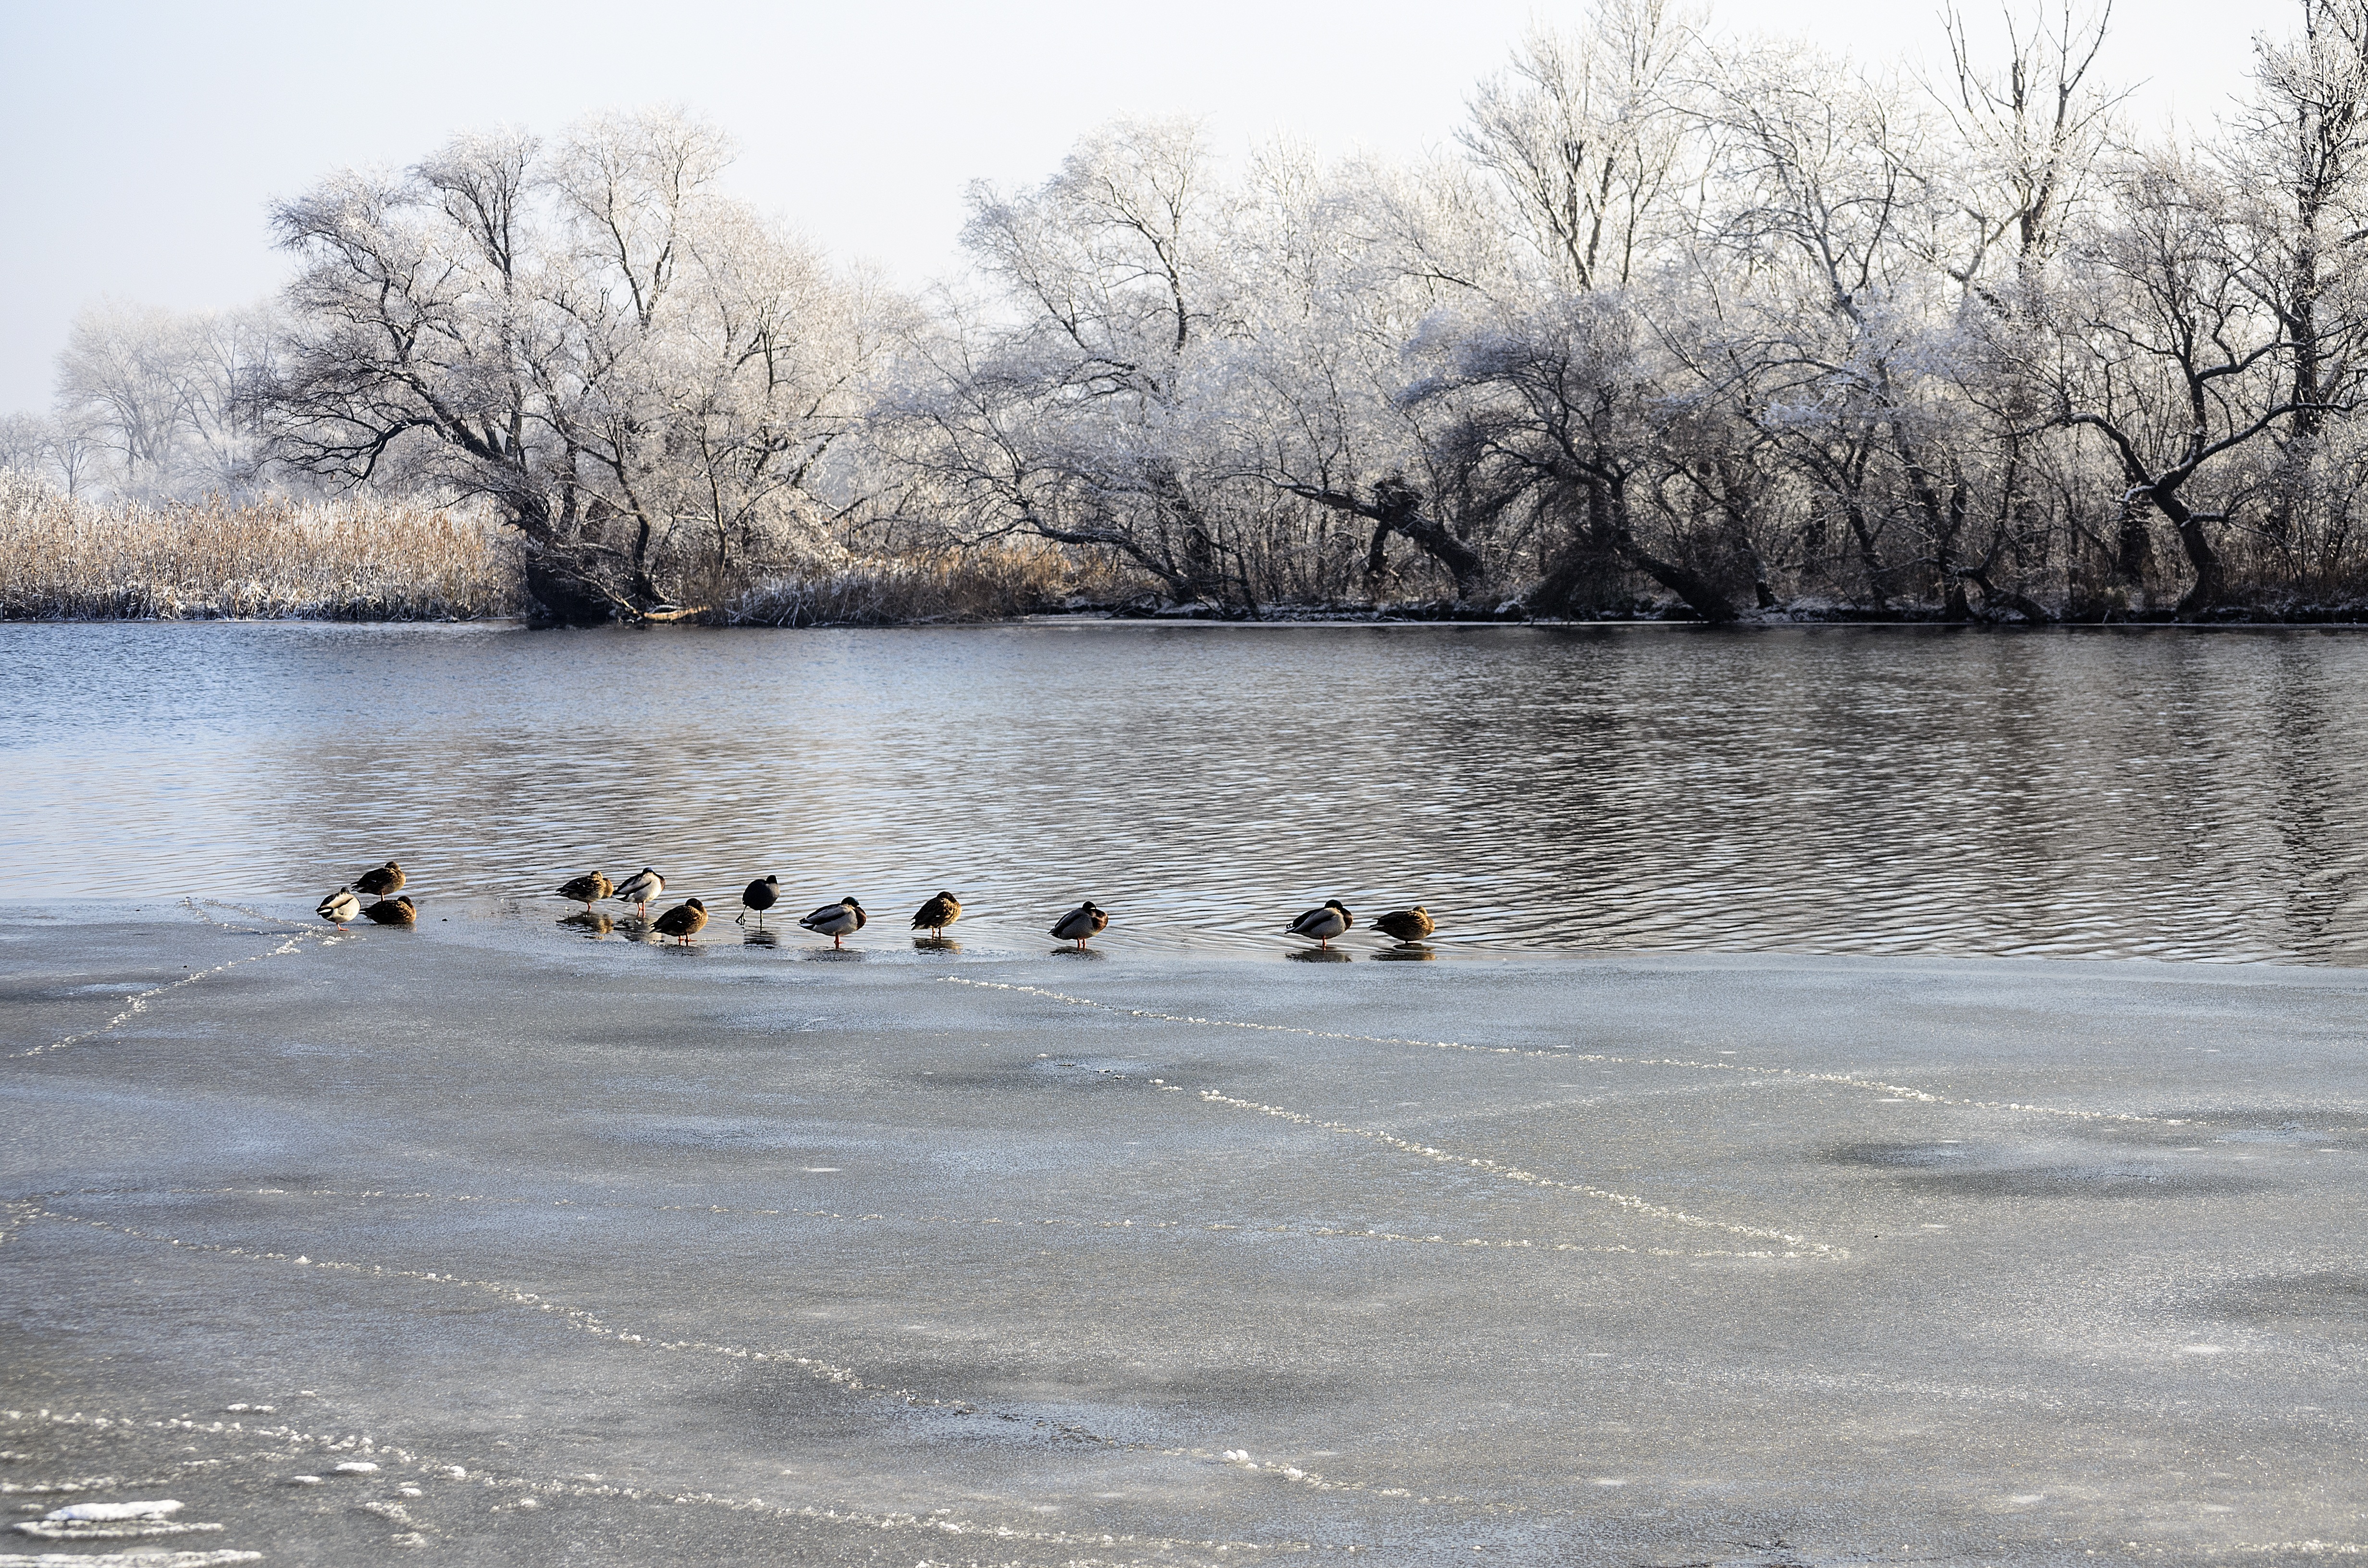
landscape, water, nature, snow, cold, winter, bird, lake, animal, river, wildlife, ice, reflection, bay, winged, waterfront, season, fauna, duck, animals, wetland, waterfowl, water bird, mallards, water surface, wild ducks, atmospheric phenomenon, ducks geese and swans